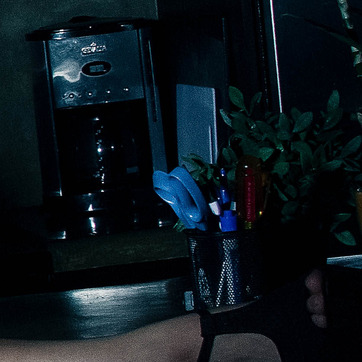
Material: plastic